Shared transport

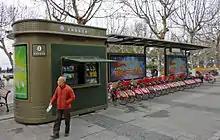
The Hangzhou Public Bicycle system in China, the largest bicycle sharing system in the world

Bicycle-sharing systems allow users to access and use a shared fleet of bicycles, typically located within a given spatial boundary. These systems are mostly concentrated in cities or other urban areas and bikes or stations are normally unattended and always accessible. This availability during most or all of the day makes bikesharing an on-demand mobility option.